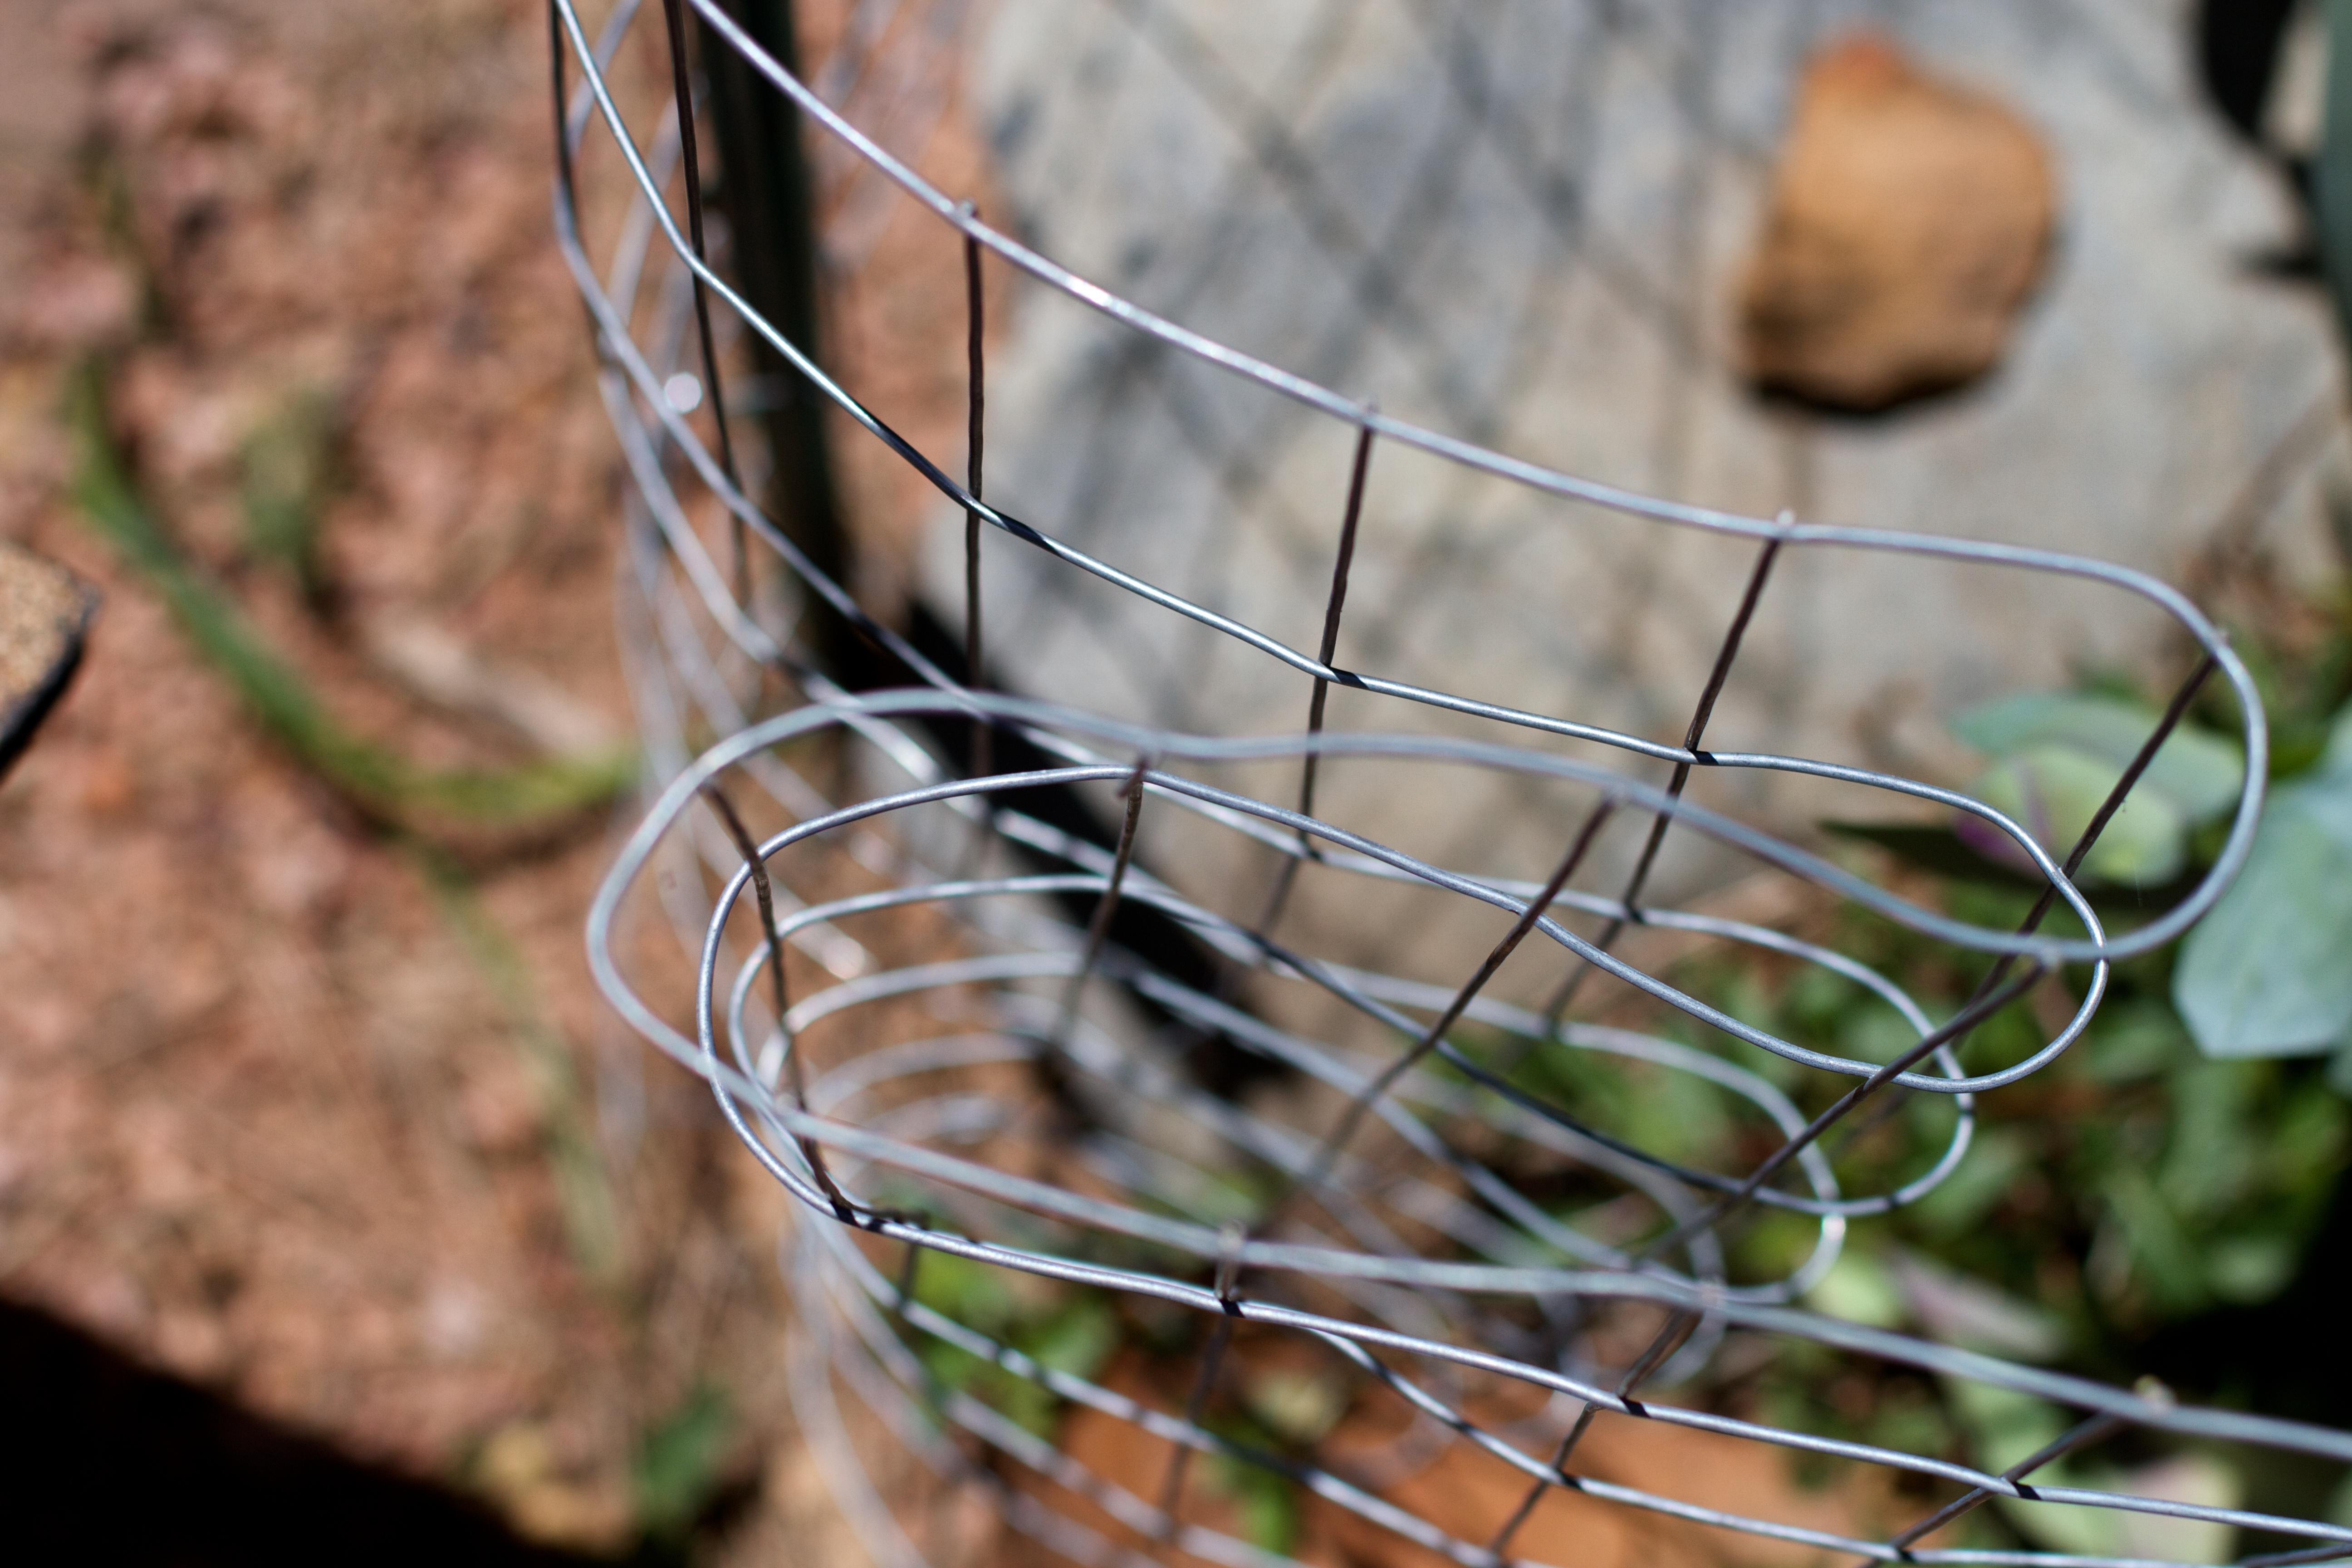
branch, leaf, wildlife, fauna, close up, macro photography